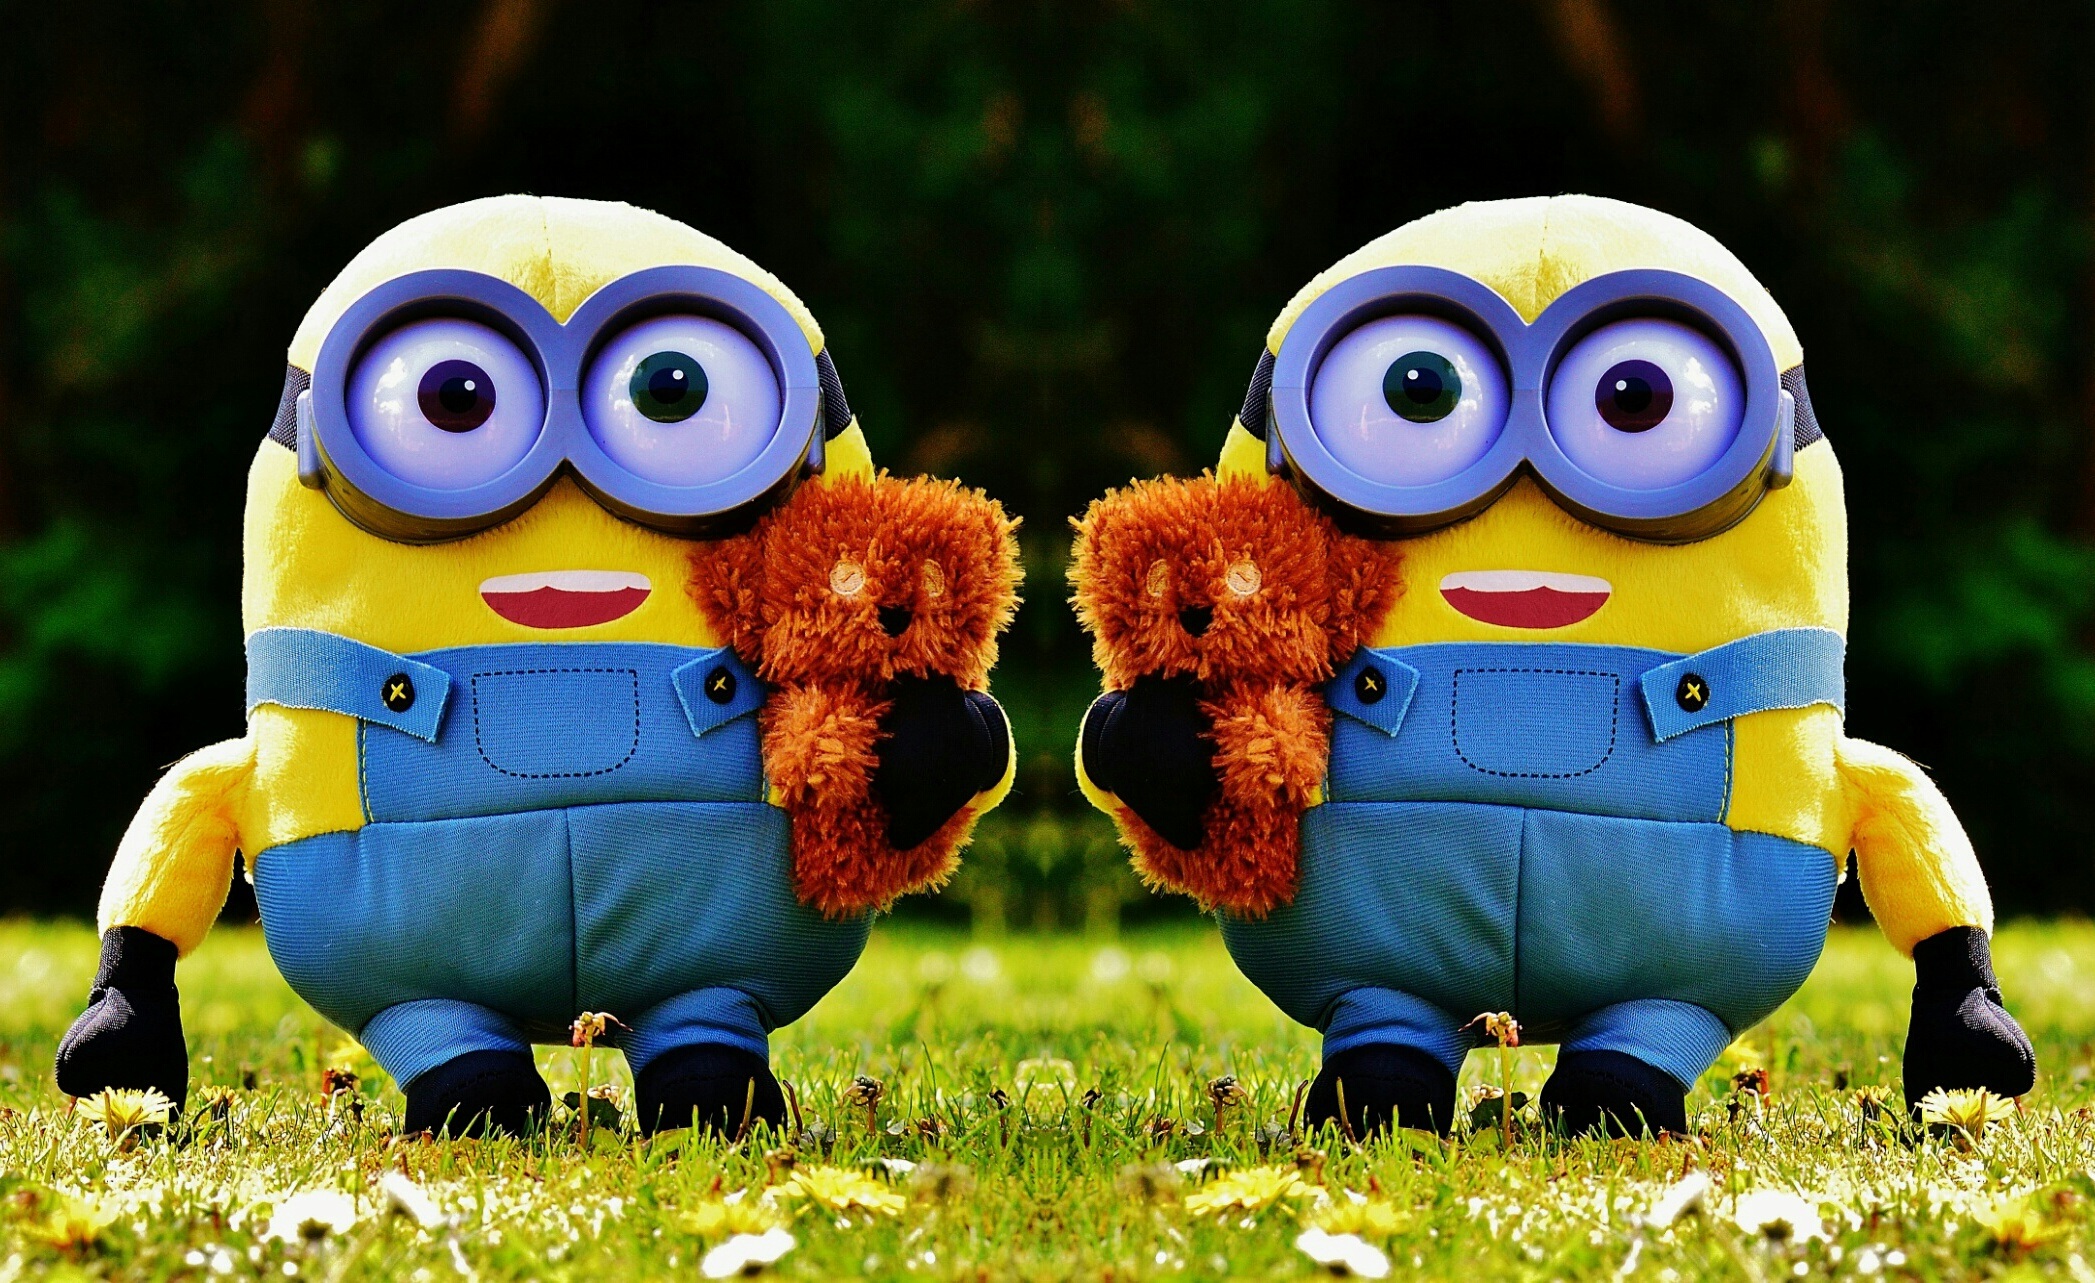
cute, jungle, toy, textile, fun, figure, funny, plush, stuffed animal, minions, mirroring, teddy, soft toy, stuffed toy